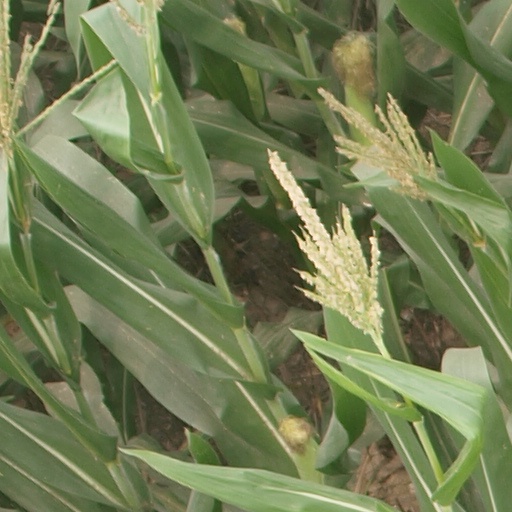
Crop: maize; corn